Bánh hỏi

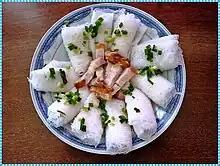
A dish of bánh hỏi in Ho Chi Minh City.

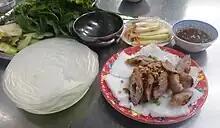
Bánh hỏi is eaten with bánh tráng

Like "bún" (rice vermicelli) dishes, "bánh hỏi" is served cold. Traditionally "bánh hỏi" in Bình Định is rolled into bundles and always served with chopped garlic chives. The garlic chives are quickly stir-fried with oil, its aroma and taste go well with "bánh hỏi", which makes the dish enjoyable by itself and without any other kinds of herbs.